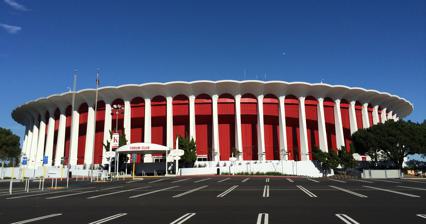
Building: Kia Forum
Country: United States of America
Year built: 1967
Multi-purpose indoor arena in Inglewood, California, U.S. For the arena in Orlando, Florida , see Kia Center . Kia Forum "Los Angeles Forum" "The Fabulous Forum" The Kia Forum Former names The Forum (1967–1988, 2004–2012) Great Western Forum (1988–2003) The Forum presented by Chase (2014–2022) Address 3900 West Manchester Boulevard Location Inglewood , California , U.S. Coordinates 33°57′30″N 118°20′30″W / 33.95833°N 118.34167°W / 33.95833; -118.34167 Public transit Downtown Inglewood Metro Local 212 from Hawthorne/Lennox Owner Steve Ballmer Capacity 17,500 Ice hockey : 16,005 Construction Broke ground July 1, 1966 ; 58 years ago ( 1966-07-01 ) Opened December 30, 1967 ; 57 years ago ( 1967-12-30 ) Renovated 1988, 2012–2014 Construction cost US$ 16 million ($146 million in 2023 dollars ) 2014 renovation: $76.5 million Architect Charles Luckman Associates (original) Brisbin Brook Beynon (renovation) Structural engineer Johnson & Nielsen Associates (original) Severud Associates (renovation) General contractor C.L. Peck Contractors (original) Clark Construction (renovation) Tenants Los Angeles Lakers ( NBA ) (1967–1999) Los Angeles Kings ( NHL ) (1967–1999) Los Angeles Strings ( WTT ) (1975–1978) Los Angeles Aztecs ( NASL ) (1979–1980) Los Angeles Strings ( WTT ) (1981–1993) Los Angeles Lazers ( MISL ) (1982–1989) Los Angeles United ( CISL ) (1993) Los Angeles Blades ( RHI ) (1993–1997) Los Angeles Sparks ( WNBA ) (1997–2000) Los Angeles Stars ( ABA ) (2000–2001) Website thekiaforum .com Forum U.S. National Register of Historic Places NRHP reference No. 14000661 Added to NRHP September 24, 2014 The Kia Forum , also known as Los Angeles Forum and formerly Great Western Forum , is a multi-purpose indoor arena in Inglewood, California , United States, adjacent to Los Angeles . Located on  West Manchester Boulevard , with Pincay Drive to the south and between Kareem Court and Prairie Avenue to the east and west, it is north of SoFi Stadium and the Hollywood Park Casino , and about 3 miles (4.8 km) east of Los Angeles International Airport (LAX). The Forum opened on December 30, 1967. Architect Charles Luckman 's vision was realized by engineers Carl Johnson and Svend Nielsen . It was a groundbreaking structure without extensive internal support pillars that was unique in an indoor arena the size of the Forum. From 1967 to 1999, the Forum was home to the Los Angeles Lakers of the National Basketball Association (NBA) and the Los Angeles Kings of the National Hockey League (NHL) before both teams joined the NBA's Los Angeles Clippers at the Crypto.com Arena , then known as the Staples Center. From 1997 to 2001, the Forum was also the home of the WNBA 's Los Angeles Sparks until they moved to Crypto.com Arena as well. Alongside Madison Square Garden in New York City , the Forum was once one of the best-known indoor sports venues in the U.S., largely due to the Lakers' success and the Hollywood celebrities often seen there. It was the site of the 1972 and 1983 NBA All-Star Games , the 1981 NHL All-Star Game , 1984 Olympic basketball , and the Big West Conference (from 1983 to 1988) and 1989 Pacific-10 Conference men's basketball tournaments. The venue also hosted tennis and boxing matches, as well as major music concerts and political events. In 2000, the Forum was acquired by the Faithful Central Bible Church, which used it for occasional church services and leased it for sporting events, concerts, and other events. In 2012, the Forum was purchased by the Madison Square Garden Company (MSG), for $23.5 million; MSG announced plans to renovate the arena as a world-class concert venue. On September 24, 2014, the Forum was listed on the National Register of Historic Places . On March 24, 2020, Los Angeles Clippers owner Steve Ballmer purchased The Forum from MSG for $400 million. The Forum has previously been known as the Great Western Forum , and was nicknamed "the Fabulous Forum" by long-time Lakers play-by-play announcer Chick Hearn . It is also known informally as the LA Forum to distinguish it from other places with the name "Forum". History 1960s and 1970s On the site of a former golf course, the "fabulous" Forum (as it was colloquially known to locals) was built in 1967 by Jack Kent Cooke (owner of the Lakers and founding owner of the Kings). The Canadian Cooke, who enjoyed ice hockey, was determined to bring the National Hockey League (NHL) to Los Angeles. In 1966, the NHL announced that it was adding six new franchises for 1967 , and Cooke prepared a bid. The Los Angeles Memorial Coliseum Commission, which operated the Los Angeles Memorial Sports Arena , supported a competing bid headed by Los Angeles Rams owner Dan Reeves —who already had a hockey team at the Arena, the Western Hockey League 's Los Angeles Blades . The Commission told Cooke that if he won the franchise, he would not be allowed to use the facility. In response, Cooke planned to build a new arena in the Los Angeles suburb of Inglewood . Nearly 30 years later, Cooke told Los Angeles Times sportswriter Steve Springer that he remembered "one official representing the commission laughing at him" when Cooke said he would build in Inglewood. Cooke won the franchise, paying $2 million for the Los Angeles club, which he called the Kings. According to Springer, "Cooke went to Inglewood and built the Forum. Goodbye, Lakers. Goodbye, Kings." The round, $16 million building was designed by Los Angeles architect Charles Luckman to be "reminiscent of Roman coliseums." The arena seats 17,505 for basketball, 16,005 for hockey and up to 18,000 for musical concerts; although it has no luxury suites, it had 2,400 club seats for events. More than 70% of the seats are between the goals, and no seat is more than 170 feet (52 m) from the playing surface. During the Cooke era, the Forum hosted five NBA Finals in its first six years (1967–73). The Boston Celtics celebrated both the 1968 and 1969 championships in the arena, the latter of which marked the final games Bill Russell ever played. The Lakers won the 1972 NBA Finals at the Forum in Game 5, while the New York Knicks ' second and most recent championship was also clinched in a Game 5 at the same venue the following season . Cream played two shows during the band's farewell tour, on October 18–19, 1968, with Deep Purple as the opening act. The band's show of October 19 produced the live tracks on their farewell LP, Goodbye . Deep Purple also recorded their part of the show, which was later released as a live album entitled Inglewood – Live in California . The Jimi Hendrix Experience performed at the Forum for the first time on April 26, 1969. A soundboard recording of this concert has been officially released: Los Angeles Forum: April 26, 1969 (Live). Opening acts for this sold-out concert were Cat Mother and Chicago . The Experience later performed there again the following year on April 25, 1970, as part of their final U.S. tour. The concert has been widely circulated thanks to 3 available bootleg audience recordings. Crosby, Stills, Nash & Young recorded shows in June and July 1970, including at the Forum. Some of them ended up on their 1971 live album, 4 Way Street . The Rolling Stones performed at the Forum during their 1969, 1972 and 1975 North American tours. Steppenwolf played there during their At Your Birthday Party tour on July 14, 1969, with Three Dog Night as the opening act. Three Dog Night recorded their set, which was later released as a live album entitled Captured Live at the Forum . Queen played a total of 12 concerts from 1977 to 1982. David Bowie played concerts here on April 3, 4, and 6, 1978. Chicago played two long sets in front of nearly 18,000 people as the headline act on April 24, 1971. This performance was two weeks after their historic week-long sellout at Carnegie Hall where they played eight shows in six days from April 5 to 10, 1971. The Grateful Dead performed at the Forum during their vaunted Spring 1977 tour, as well as three-night runs in February and December 1989. Between 1970 and 1977, Led Zeppelin performed 16 times at the Forum, including a run of six sold-out dates in 1977. Part of their live album, How the West Was Won , was recorded at the arena. The band's first 1977 show is the source of the bootleg Listen to This Eddie . Another bootleg from the Forum shows, For Badgeholders Only , contains one of the last live performances by Keith Moon on drums, with his surprise performance there. The Jackson 5 performed numerous times at the Forum between 1970 and 1981. The 1970 show broke attendance records, with 18,675 paid admissions and a gross income of $105,000 (when the Jackson 5 had released two albums and three singles). By 1972, they had released seven albums on Motown , in addition to Michael and Jermaine Jackson 's solo albums. Both shows were recorded and released as Live at the Forum . On November 14, 1970, Elvis Presley played afternoon and evening shows, with 18,700 and 18,698 paid admissions. He returned for two more sold-out shows on May 11, 1974, with 18,500 paid admissions each. The Osmonds performed two shows on December 4, 1971, which were recorded and released as The Osmonds Live . Barbra Streisand performed on April 15, 1972, during Four for McGovern , a fundraiser for George McGovern's presidential campaign . Although ticket prices ranged from $5.50 to $100 and the event grossed $300,000, after expenses were deducted McGovern's campaign received only $18,000. During her set, Streisand asked the audience to choose between "Second Hand Rose" and " Stoney End " for her next song; the latter was the overwhelming choice. Her performance was recorded and released as Live Concert at the Forum . Bob Dylan 's live album Before the Flood with The Band was compiled from songs performed at the Forum over the course of three shows on February 13 and 14, 1974. The only song on the album not recorded at the Forum was " Knockin' on Heaven's Door ", which was recorded in New York City. Jethro Tull played five sold-out shows in a seven-day stretch in 1975, here at The Forum. The dates were February 3+4, 8–10. Kiss had their debut there in 1976 on February 23 for two consecutive nights, three days after getting their footprints outside Grauman's Chinese Theatre in Hollywood and played three more consecutive nights shows the following year, 1977, on August 26–28 (the first of these shows sold out), with live tracks from these 1977 shows included on their second live album, Alive II , released in October of that same year. On June 21, 1976, Paul McCartney and Wings began a three-night stand at the Forum during their Wings Over the World tour . The shows were McCartney's first live performances in Los Angeles since he played at the Hollywood Bowl in 1964 and 1965 with the Beatles . Some songs played at the Forum appeared on the Wings Over America live LP released later that year and re-released in 2013. The Eagles performed three shows during their Hotel California tour on October 20–22, 1976. The shows were recorded, with some songs appearing on Eagles Live . The Bee Gees appeared at the Forum during their Children of the World tour on December 20, 1976; the show was recorded and released as Here at Last... Bee Gees... Live . Parliament-Funkadelic recorded half of their live album, Live: P-Funk Earth Tour , at the arena on January 19, 1977. Alice Cooper brought his big productions of Billion Dollar Babies , Welcome To My Nightmare and Mad House Rock to the Forum. The Los Angeles Strings of the World Team Tennis league played home matches at the Forum from 1975 to 1978, led on the court by Chris Evert . The team was owned by Los Angeles businessman Jerry Buss . The Forum hosted several boxing fights, most notably the second Muhammad Ali vs. Ken Norton on September 10, 1973. Several events featured Latin American fighters like José Nápoles , Chucho Castillo , Rubén Olivares , Carlos Zárate Serna and Alfonso Zamora . In 1979, Cooke sold the Forum, the Lakers and the Kings to Buss for a then-record $67.5 million. 1980s Aerial view of the Forum and Hollywood Park The Lakers were successful during the 1980s with their Showtime era, winning five NBA championships and making the NBA Finals every year except 1981 and 1986 . They won the 1982 , 1987 and 1988 championships at the Forum. The Philadelphia 76ers and Detroit Pistons were the only visiting teams to win a championship at the Forum during this period; both teams clinched the title in a Game 4 sweep in 1983 and 1989 respectively. The Lakers' owner, Jerry Buss, also purchased the Los Angeles Strings expansion franchise of the second incarnation of TeamTennis (the original team and league having folded in 1978) and appointed his 19-year-old daughter Jeanie Buss as the tennis team's general manager, with all home matches played at the Forum. In 1981, Diana Ross filmed the concert portion of her Diana television special at the Forum, entering the arena through the audience and singing her 1980 Billboard top-five hit " I'm Coming Out ". Guests included Quincy Jones (who conducted a performance of "Home" from The Wiz ) and Michael Jackson , who joined Ross onstage for a performance of her 1980 number-one song " Upside Down ". The special began with Ross in a photo session atop the Forum in a silver lamé bodysuit with large, silver-lamé wings. On December 10, 1981, Devo performed at the Forum during their New Traditionalists tour. In April 1982, the Forum was the site of the " Miracle on Manchester ", in which the Kings overcame a 5–0 deficit in a first-round Stanley Cup playoff game against the Edmonton Oilers to win 6–5 in overtime. With additional upset wins in Games 1 and 5 of the five-game series, the Kings eliminated the heavily favored Oilers to reach the second round. In September 1982, on their Hot Space Tour , Queen played their final U.S. concert ever at the Forum. Fleetwood Mac played two shows during its Mirage tour on October 21–22, 1982, with Dave Mason opening. The shows, originally scheduled for October 4–5, were postponed when Stevie Nicks developed walking pneumonia . They were recorded for the band's tour video, which was televised in 1983. In 1984, the Forum hosted the basketball tournaments and the men's handball finals of the 1984 Summer Olympics . The arena hosted Amnesty International 's June 6, 1986 A Conspiracy of Hope benefit concert, headlined by U2 and Sting and featuring Bryan Adams , Jackson Browne , Peter Gabriel , Lou Reed , Joan Baez and the Neville Brothers . Sting played the Dream of the Blue Turtles Tour on June 6, 1986, and the Nothing Like the Sun Tour on March 21 and 22, 1988. Genesis played five consecutive sold out concerts at the Forum from October 13 to 17, 1986, during the first leg of their Invisible Touch Tour . On September 30, 1987, former Pink Floyd member Roger Waters played the Forum on the US leg of his Radio K.A.O.S (tour) . Iron Maiden performed on July 12, 1988. Rock bands AC/DC and Cinderella performed on November 13, 1988. Mexican boxer Julio César Chávez fought at the venue against Ruben Castillo in 1995, Vernon Buchanan in 1988 and Roger Mayweather in 1989. In 1989, Neil Diamond set the all-time attendance record at the Forum by surpassing his already leading record of seven sold-out shows (in 1983) with 10 sold-out shows. For doing so, Diamond was presented with a gold plaque, stating his accomplishment(s). Great Western era Great Western Forum exterior On December 5, 1988, it was announced that Jerry Buss sold the arena's naming rights to Great Western Savings & Loan , coinciding with the arrival in Los Angeles of hockey star Wayne Gretzky . The building exterior was repainted blue, replacing its original "California sunset red." It was renamed the Great Western Forum; the name was retained for several years, even after Great Western was acquired by Washington Mutual (now Chase ) and ceased to exist. Although naming-rights agreements are now commonplace in major American sports, they were rare at the time of Buss's deal with Great Western. There was some initial criticism of the name change, and local residents continued to call the arena "the Forum." Adverse reaction was eventually muted; Great Western Forum sounded like a natural name because of the arena's location in the western United States. 1990s Before the 1991–92 NBA and NHL seasons, a new scoreboard was installed, replacing the one in use since the building opened in 1967. The original scoreboard, designed by All American Scoreboards in Pardeeville, Wisconsin , had a two-line message board on each side (the third electronic message board in the NHL, and the second in the NBA). The new scoreboard, designed by Daktronics , kept the two-line message boards and added a Sony Jumbotron scoreboard on each side. The Forum hosted the 1991 NBA Finals and was the site of the Chicago Bulls ' first NBA championship victory. It also hosted Games 3 and 4 of the 1993 Stanley Cup Finals between the Kings and Montreal Canadiens , the only time the Stanley Cup Finals was held at the arena. Coincidentally, Montreal's home rink at the time was also called the Forum . By the middle of the decade, the Great Western Forum was considered too small; it lacked luxury boxes and had insufficient retail and commercial space. Los Angeles officials, seeking to redevelop the city center, began planning a new downtown sports arena and entertainment complex and hoped to attract the Lakers and Kings from Inglewood. The Kings' owners, who were real-estate developers, agreed to develop the complex; Buss agreed to move the Lakers into the new arena as co-tenants with the Kings and a third tenant, the NBA's Clippers , who would move there from the Los Angeles Memorial Sports Arena . The new Staples Center (now Crypto.com Arena ) opened on October 17, 1999; as part of the deal, Buss sold the Great Western Forum to the L. A. Arena Company (which was controlled by the Kings' owners). Final games The Kings played their final regular season NHL game at the Forum, a 3–2 loss to the St. Louis Blues , on April 18, 1999. Coincidentally, Wayne Gretzky , who had previously played for both teams, played his final NHL game (as a member of the New York Rangers ) on the same day. The Kings' final game at the Forum was an 8–1 preseason win over the Mighty Ducks of Anaheim on September 20, 1999. As the Staples Center had not yet opened, the Kings played their remaining preseason home games at the San Diego Sports Arena and the MGM Grand Garden Arena in Las Vegas . The Lakers' 118–107 playoff loss to the NBA champion San Antonio Spurs on May 23, 1999, was their last postseason game played at the Forum. The Lakers played two preseason games at the Forum before the 1999–2000 season before moving to the Staples Center. 2000s The Los Angeles Sparks played their 2000 season at the arena before following the Lakers and Clippers to Staples Center. The Great Western Forum hosted live events, offices and training facilities for the 2000–2001 Women of Wrestling season. Faithful Central Bible Church, with a congregation of over 12,000, purchased the Great Western Forum at the end of 2000 and began holding church services there on Sunday mornings. Unlike Houston 's Lakewood Church , which converted the former Summit into their church, Faithful Central representatives said that they never intended to convert the arena for religious purposes; in 2009, the church discontinued their regular use of the Forum for services. During the Faithful Central ownership, the arena was available for concerts, sporting events and other activities requiring a large venue. It was owned by the church's for-profit entity, Forum Enterprises, which accommodated secular and pop-music artists. The church influenced the approval of performers, however; in 2005 and 2009 the Forum refused to allow performances by heavy metal band Lamb of God , whose former name was Burn the Priest. On February 14, 2003, Phish began their first post-hiatus tour at the Forum. A fan jumped onstage during "AC/DC Bag", and they performed a cover of Dr. Hook & the Medicine Show 's " The Cover of Rolling Stone " after appearing on the magazine's cover. In 2003, Great Western 's naming-rights contract on the building expired (despite being bought by Washington Mutual in 1997, their name had been retained in the interim), and Forum Enterprises changed the venue's name back to "the Forum". The Great Western corporate logo and the words "Great Western" remained on portions of the exterior, including the roof (with a logo visible to planes landing at LAX), and were slowly removed over time. The roof, which was the last part of the building to contain the "GW" logo and "Great Western Forum" name, would not be repainted until the MSG remodeling, when it was overlaid with the new "Forum Presented by Chase" logo. In 2004, Madonna premiered the Re-Invention World Tour at the Forum, which was filmed for the documentary I'm Going To Tell You A Secret . The Forum was made available for film use, including interior shots for the 2002 film Like Mike . The Foo Fighters used the building as a setting for the music video for " All My Life " in 2003, featuring the building's exterior in its opening and closing shots. In 2008, a scene for the 2009 film Hannah Montana: The Movie and the video for Weezer 's " Troublemaker " (from their 2008 Red Album ) were filmed outside the Forum. Iron Maiden appeared during their Somewhere Back in Time World Tour on February 19, 2008, with Lauren Harris their opening act. Their live version of " The Number of the Beast " was included on the documentary Iron Maiden: Flight 666 . In May and June 2009, Michael Jackson rehearsed at the Forum for his This Is It concert series in London. After Jackson died on June 25, 2009 , footage of these rehearsals and those at Staples Center became part of Michael Jackson's This Is It . On October 9, 2009, the Lakers returned to the Forum for a preseason game against the Golden State Warriors to celebrate the team's 50th season in Los Angeles; the Lakers lost, 110–91. 2010s: MSG era In 2011, Prince began a 21-show run at the Forum. After acquiring the arena in June 2012, the Madison Square Garden Company announced plans for a $50 million renovation. The City of Inglewood made an $18 million commercial-rehabilitation loan, contingent on MSG's $50 million investment. The arena was renamed "The Forum, presented by Chase" to reflect its sponsor, Chase Bank (which had incidentally purchased Great Western's legal successor, Washington Mutual, a few years earlier ), and its exterior returned to the original red. New features also included new lighting, new seating, LED video systems and HD screen and new retail. Events after reopening The Forum reopened with six concerts by the Eagles during their History of the Eagles – Live in Concert tour on January 15, 17, 18, 22, 24 and 25, 2014. On March 15–16, the Forum hosted the men's freestyle wrestling World Cup . On May 17, 2014, the Forum hosted its first boxing card since 2001. Mexican Juan Manuel Márquez defeated Mike Alvarado for the WBO international welterweight championship, for the right to challenge world champion Manny Pacquiao . The event was broadcast by HBO 's Boxing After Dark , the first time since its 1996 premiere that the series presented a card from the Forum. On May 16, 2015, Gennady Golovkin defeated Willie Monroe Jr. during a live broadcast on HBO Boxing. Golovkin returned the following year on April 23, 2016, to battle Dominic Wade, which resulted in a second-round KO. On August 24, 2014, the arena hosted the 2014 MTV Video Music Awards , the first major awards show at the Forum. The arena was added to the National Register of Historic Places on September 24, 2014. The Foo Fighters performed on January 10, 2015, to celebrate singer Dave Grohl's 46th birthday. Paul Stanley from Kiss, Tenacious D, Slash, Alice Cooper, Zakk Wylde, Perry Farrell, Trombone Shorty, David Lee Roth, and Motörhead's Lemmy all got up and performed with the band. On August 1, 2015, to complete their R40 Live Tour , Canadian rock band Rush performed their final concert at the Forum. On March 27, 2016, former Pink Floyd member David Gilmour played his first ever concert at the Forum as the third show on the US leg of his Rattle That Lock Tour . On June 4, 2016, the UFC 199 mixed martial arts event was held at The Forum. The Chicks (then known as the Dixie Chicks) played at the Forum on October 8, 2016, as part of their DCX MMXVI World Tour . The performance was filmed and later released on DVD. The Forum was the venue of the 2015 , 2016 and 2018 Nickelodeon Kids' Choice Awards . In addition, the Forum hosted the 2016, 2017, and 2018 iHeartRadio Music Awards , 2016 American Country Countdown Awards and the 2016 and 2018 Teen Choice Awards . Juan Gabriel performed the final concert of his career on August 26, 2016, dying two days later. Kanye West performed six sold out shows on October 25, 26, 27th and November 1, 2, 3rd 2016 as a part of his Saint Pablo Tour It hosted the 2017 MTV Video Music Awards on August 27, 2017. On February 24, 2018, the Forum hosted the world championship Super Flyweight boxing match between Juan Francisco Estrada and Srisaket Sor Rungvisai . The Forum has also hosted the KROQ Almost Acoustic Christmas since 2014. On December 29, 2018, the UFC 232 mixed martial arts event was held at the Forum as part of a short notice decision. On April 4, 2019, the Mexican promotion Lucha Libre AAA Worldwide announced that its second event named AAA Invading LA in the United States with the event being its professional wrestling event in the venue. On April 6, 2019, Iranian singer Hamed Homayoun held a concert for 14,000 people at the venue, a record for all Iranian singers who have performed here, including Mohammad-Reza Shajarian and Ebi . Forum management mentioned this performance as one of the venue's most memorable, and prepared a cake with Homayoun's image to commemorate the event. On October 11, 2019, Japanese kawaii metal band Babymetal performed at The Forum, making them the first Japanese band to headline the arena. The show is part of the Metal Galaxy World Tour 2019, a promotional tour for the group's third album Metal Galaxy , which released on October 11, 2019; simultaneously with the show. On November 29 and 30, 2019, American thrash metal band Slayer performed at the Forum, this event being their final show as the band headlined the arena on the Slayer Farewell Tour . 2020s: Acquisition by Steve Ballmer The Forum at night in June 2020 On March 24, 2020, Clippers owner Steve Ballmer announced that he had agreed to acquire the Forum from MSG for $400 million. The acquisition was needed in order to enable the construction of the Clippers' new Intuit Dome in Inglewood; the Clippers accused MSG of using litigation to block construction of the new arena, which they feared would cannibalize the Forum's live events business. The venue was closed from March 2020 to July 31, 2021, due to COVID-19 . The Forum reopened on July 31, 2021, hosting Bellator 263 . A concert by the Foo Fighters on July 17, 2021, was originally scheduled to be its first event, but it was postponed due to COVID-19 cases within the band's staff. In February 2022, it was announced that All Elite Wrestling (AEW) would host a live broadcast of Dynamite from the Forum on June 1, 2022, marking its first professional wrestling event since 2015. In August 2023, it was announced that AEW would host Full Gear at the Forum on November 18, 2023. The event would be preceded by special episodes of its weekly shows Rampage and Collision (the latter being a special Friday-night edition due to the PPV being on a Saturday) on November 17. On March 22 and 23, Dua Lipa performed two sold-out shows as part of her Future Nostalgia Tour . Kia Forum in April 2023 On April 4, 2022, Kia Motors , whose American headquarters are located in Irvine , acquired the naming rights to the facility, renaming it Kia Forum. In October 2022, My Chemical Romance performed five sold-out shows at The Forum as part of their Reunion Tour . Harry Styles performed a 15-night residency at The Forum in October and November 2022 as part of his Love On Tour . K-pop singer SUGA (aka AgustD ) of BTS took over The Forum for 3 sold-out nights, May 10–11 and May 14, 2023. The Forum hosted the concluding matches of VALORANT Champions Los Angeles , the world championship for the tactical FPS video game Valorant , from August 24 to 26, 2023. On June 19, Kendrick Lamar hosted The Pop Out: Ken & Friends at The Forum for Juneteenth and as a continuation of the Drake–Kendrick Lamar feud . K-pop singer-songwriter IU performed a sold-out show at The Forum on August 2, 2024, as part of her HEREH World Tour . In popular culture In the videogame Grand Theft Auto: San Andreas , the Los Santos Forum is based on the Kia Forum In Grand Theft Auto V , the building was renamed to the Maze Bank Arena. See also Portals : Architecture Los Angeles References